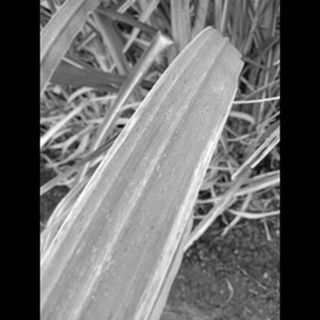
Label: sugarcane_rust